Gare d'autocars de Montréal

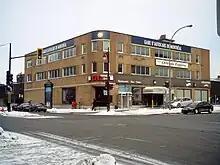
The former Central Bus Station located at 505 De Maisonneuve Boulevard East.

Gare d'autocars de Montréal is a bus terminal located in Montreal, Quebec, Canada. It is the departure and arrival point for most inter-city buses. Nearly 300 buses serve the terminal per day.